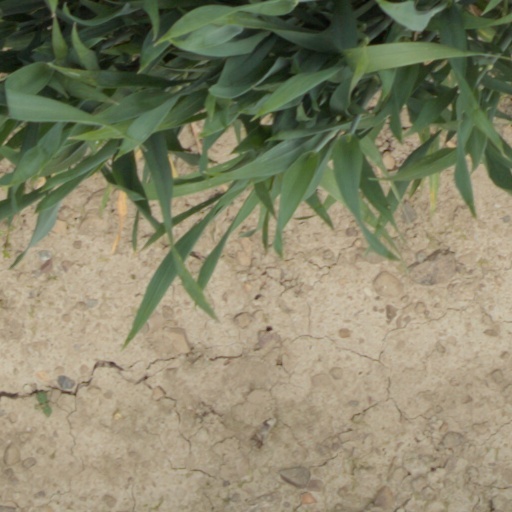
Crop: wheat